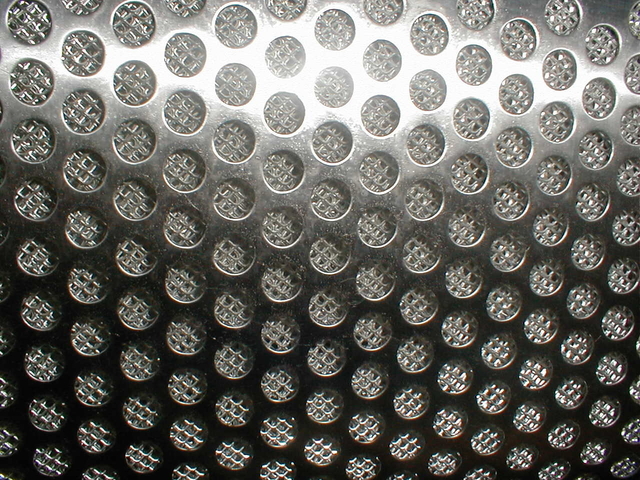
Texture: perforated